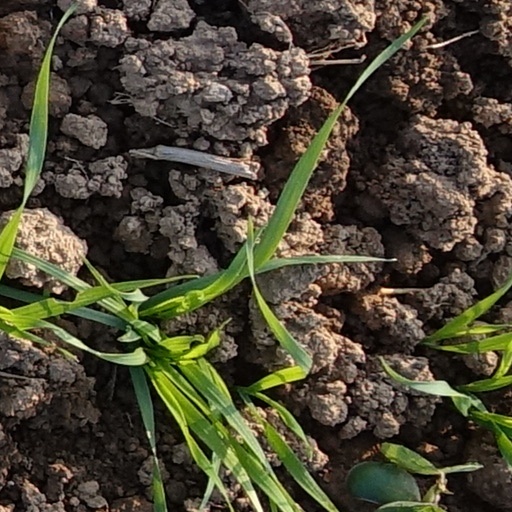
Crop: wheat